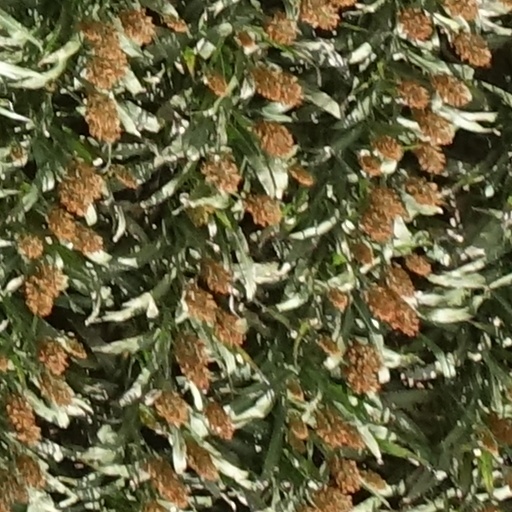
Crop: sorghum